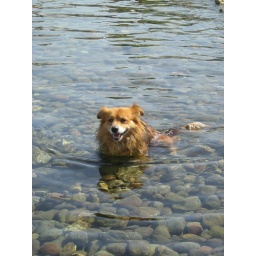
Cute dog swimming in the sea.